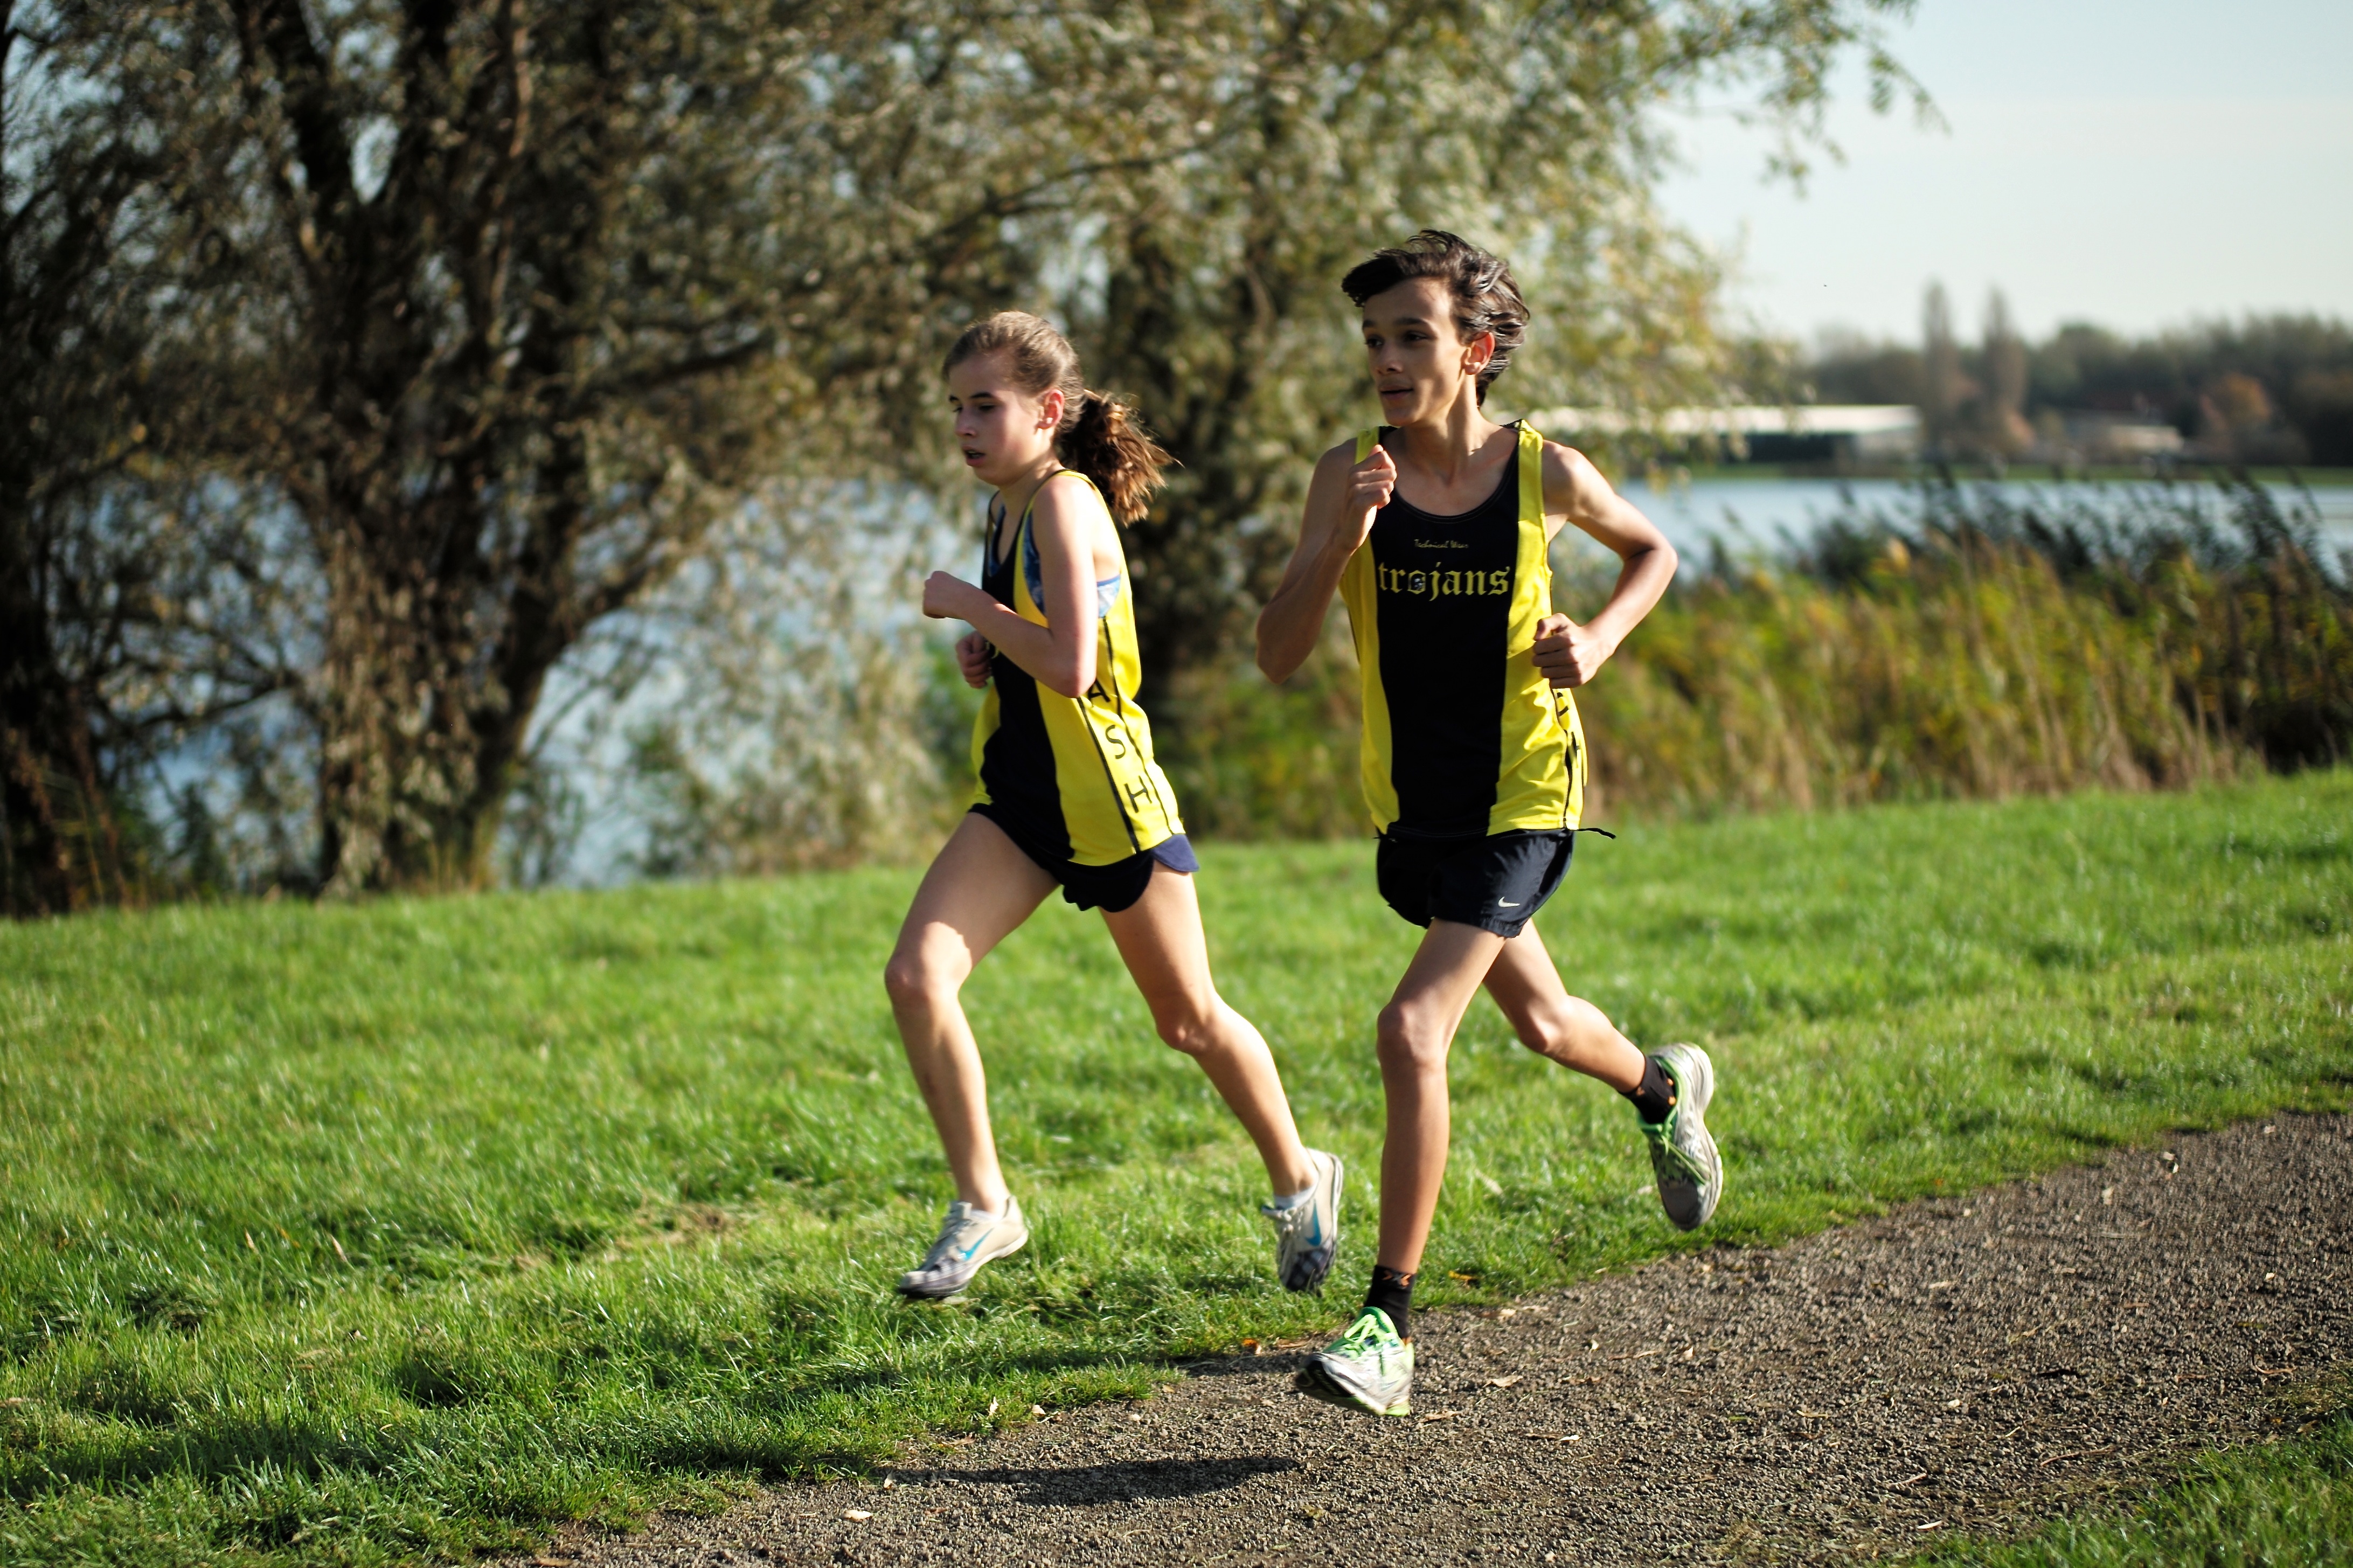
person, girl, sport, lake, boy, running, run, recreation, europe, high, jogging, runner, ash, crosscountry, race, competition, holland, netherlands, m, sports, school, runners, endurance, junior, leica, 240, varsity, athletics, meet, xc, sprint, valkenburg, physical exercise, outdoor recreation, human action, individual sports, endurance sports, ultramarathon, duathlon, cross country running, cross country cycling